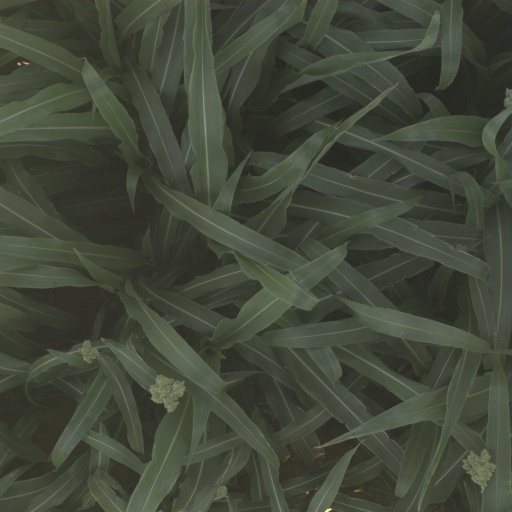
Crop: sorghum